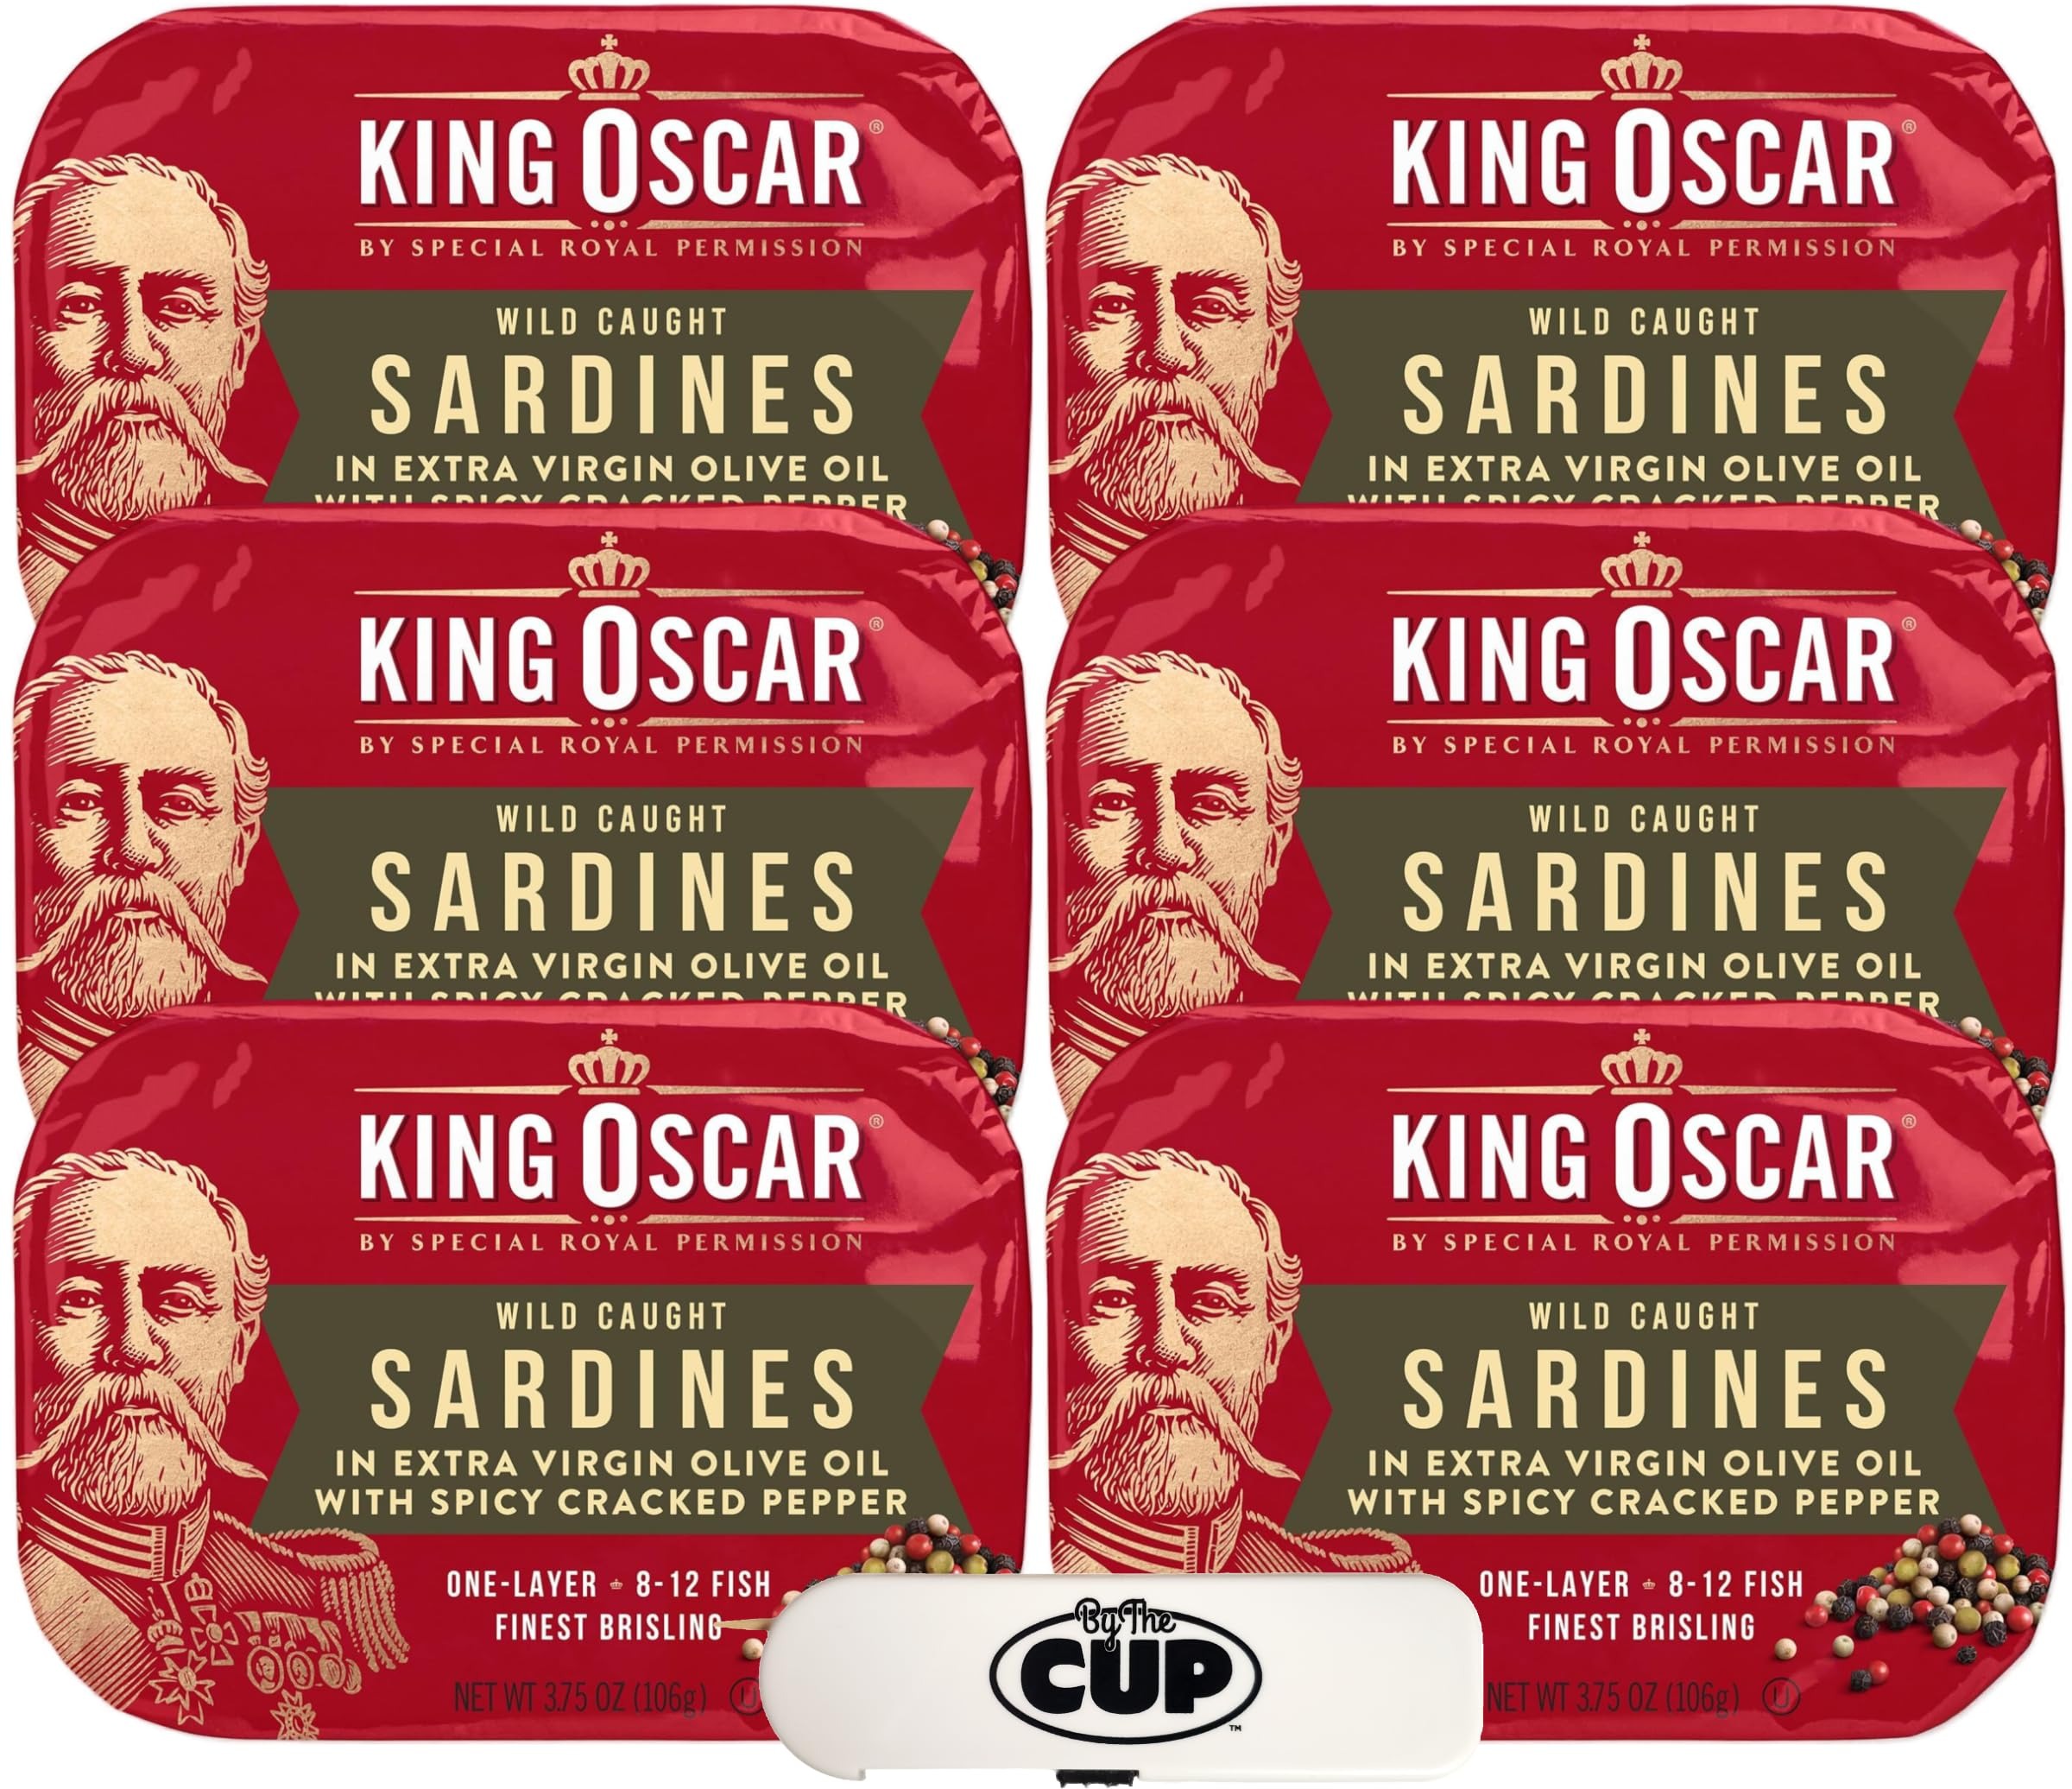
Item Name: King Oscar Wild Caught Sardines In Extra Virgin Olive Oil & Cracked Pepper, 3.75 oz (Pack of 6) with By The Cup Toothpicks
Product Description: 6 - 3.75 oz cans of King Oscar Wild Caught Sardines in Extra Virgin Olive Oil with Spicy Cracked Pepper1 - By The Cup Travel Toothpick DispenserA spicy, aromatic take on a Norwegian classic! Finest quality, wild-caught brisling sardines in top-grade extra virgin olive oil with a bold blend of black, white, green, and red whole and cracked peppercorns. A delight to the senses as soon as you open the can. Real oak-wood smoked and hand-packed as always. Ready to go, delicious in pastas, salads and sandwiches, perfect with your favorite crackers. Kosher-certified. Rich in protein, Non GMO, Gluten free, Hand packed in a BPA NI can. By The Cup Travel Toothpick Dispenser holds approximately 12 toothpicks and features a thumb-slide mechanism that extracts the toothpick from inside.
Value: 22.5
Unit: Ounce

Price: 2.825